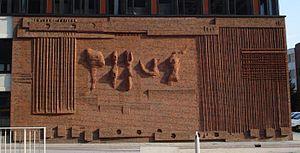
C'est une liste de la collection du musée d'images, qui font partie de la collection internationale de sculptures disposées dans l'espace public de Rotterdam. La collection a été formée entre 1945, au moment de la reconstruction de la cité, après la Seconde Guerre mondiale, et 2001, année durant laquelle Rotterdam a été capitale européenne de la culture. Elle est réalisée par la ville de Rotterdam en partenariat avec des initiatives privées.